Eddy Cobiness

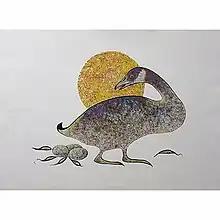
"Nesting Goose" by Eddy Cobiness, ink & watercolor, 1980 screen print. An example of his "Woodland School of Art" works.

Eddy Cobiness, (July 17, 1933 – January 1, 1996) was a Canadian artist. He was an Ojibwe-Native Canadian and his art work is characterized by scenes from the life outdoors and nature. He began with realistic scenes and then evolved into more abstract work. He belonged to the "Woodland School of Art" and was a prominent member of the "Professional Native Indian Artists Incorporation", better known as the "Indian Group of Seven". He was a graphic designer who began drawing pictures of birds in sand, snow or on cardboard, in his childhood. In the 1950s, during his military service years, he discovered working in watercolour. He studied colour and composition. In the 1960s his ink and watercolour drawings were commercially successful, and he began his art career. For Cobiness, the life outdoors and nature always was subject of his works. He began with realistic scenes and then evolve into more abstract work, influenced by his art colleague at the time, painter Benjamin Chee Chee. He further developed his work unimpeded and worked with several styles, using many media. It would bring him international recognition. It is known that Queen Elizabeth II has work of Cobiness in her collection. Cobiness died in Winnipeg, Manitoba, on January 1, 1996, of complications from diabetes.